Handyman Saitou in Another World

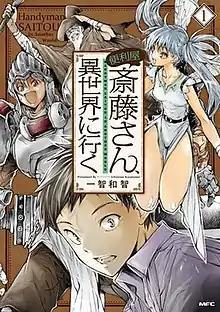
First "tankōbon" volume cover

is a Japanese manga series written and illustrated by Kazutomo Ichitomo. It has been serialized online via Kadokawa Shoten's ComicWalker website since October 2018 and has been collected in thirteen "tankōbon" volumes. An anime television series adaptation produced by C2C aired from January to March 2023.